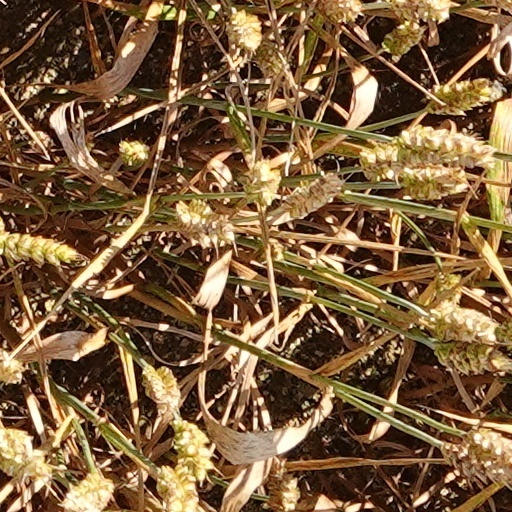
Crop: wheat